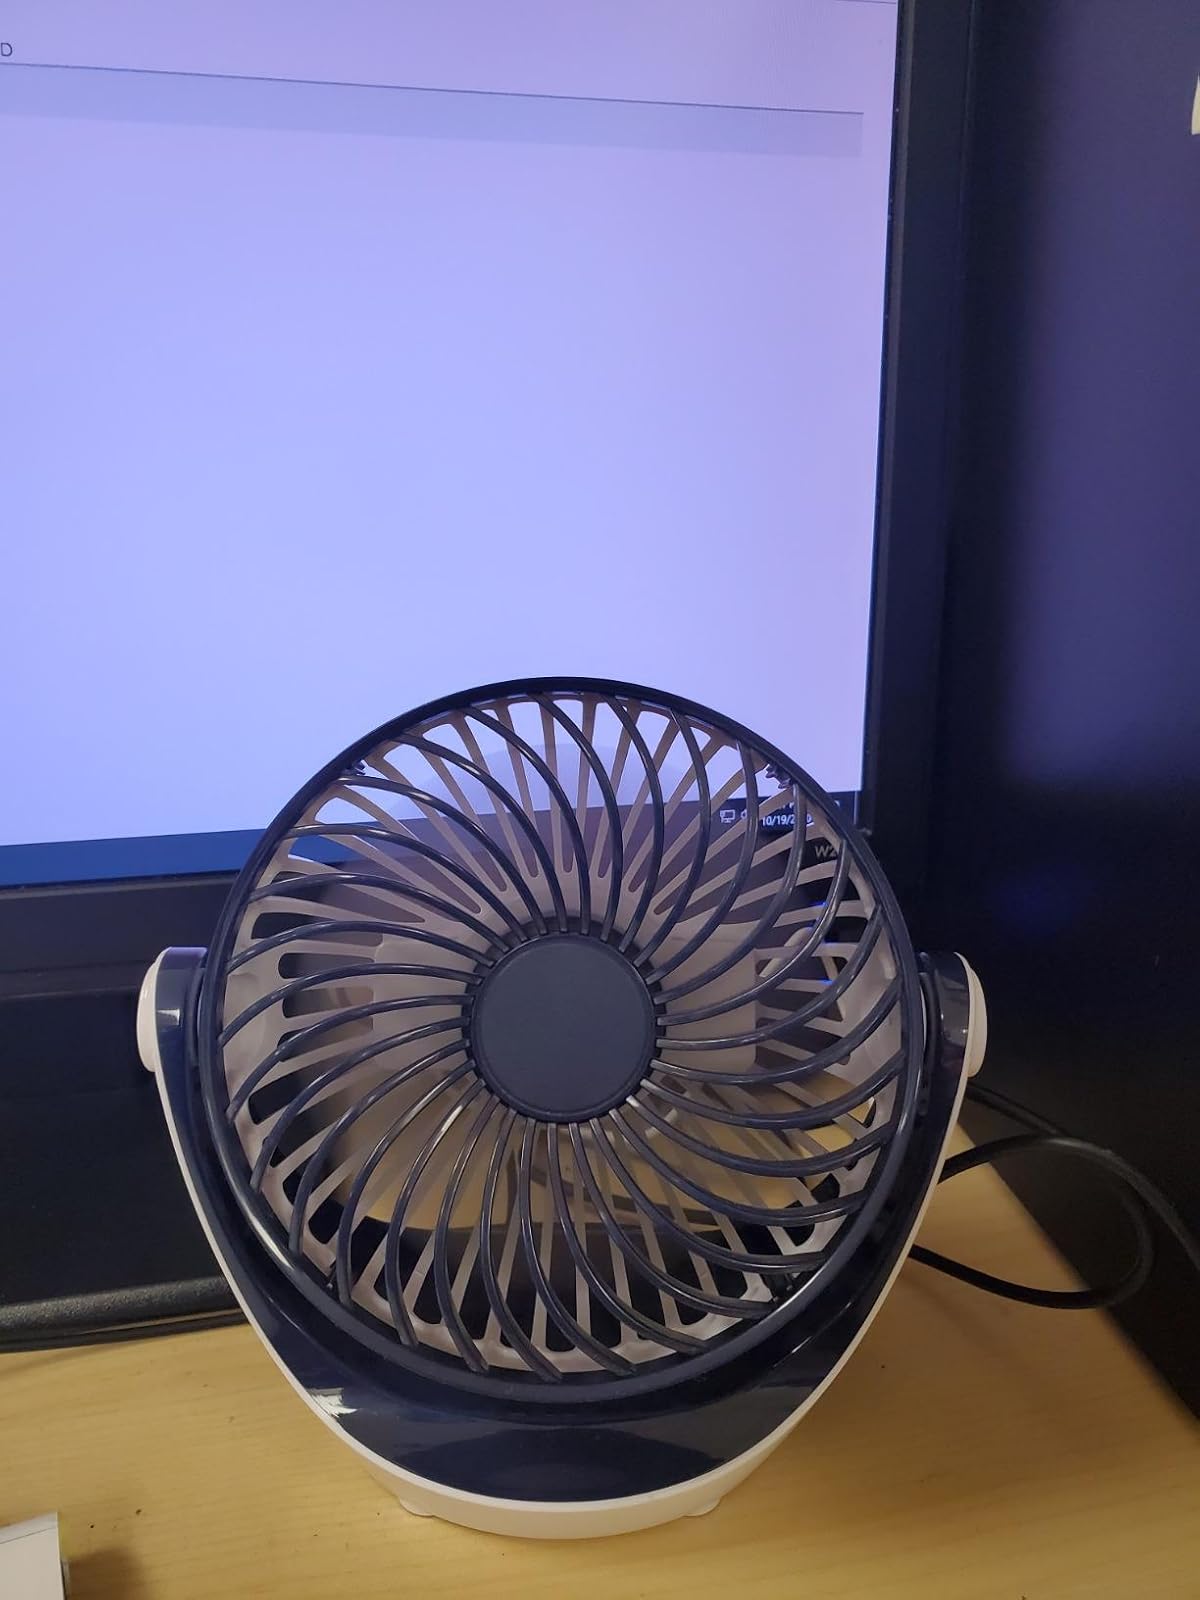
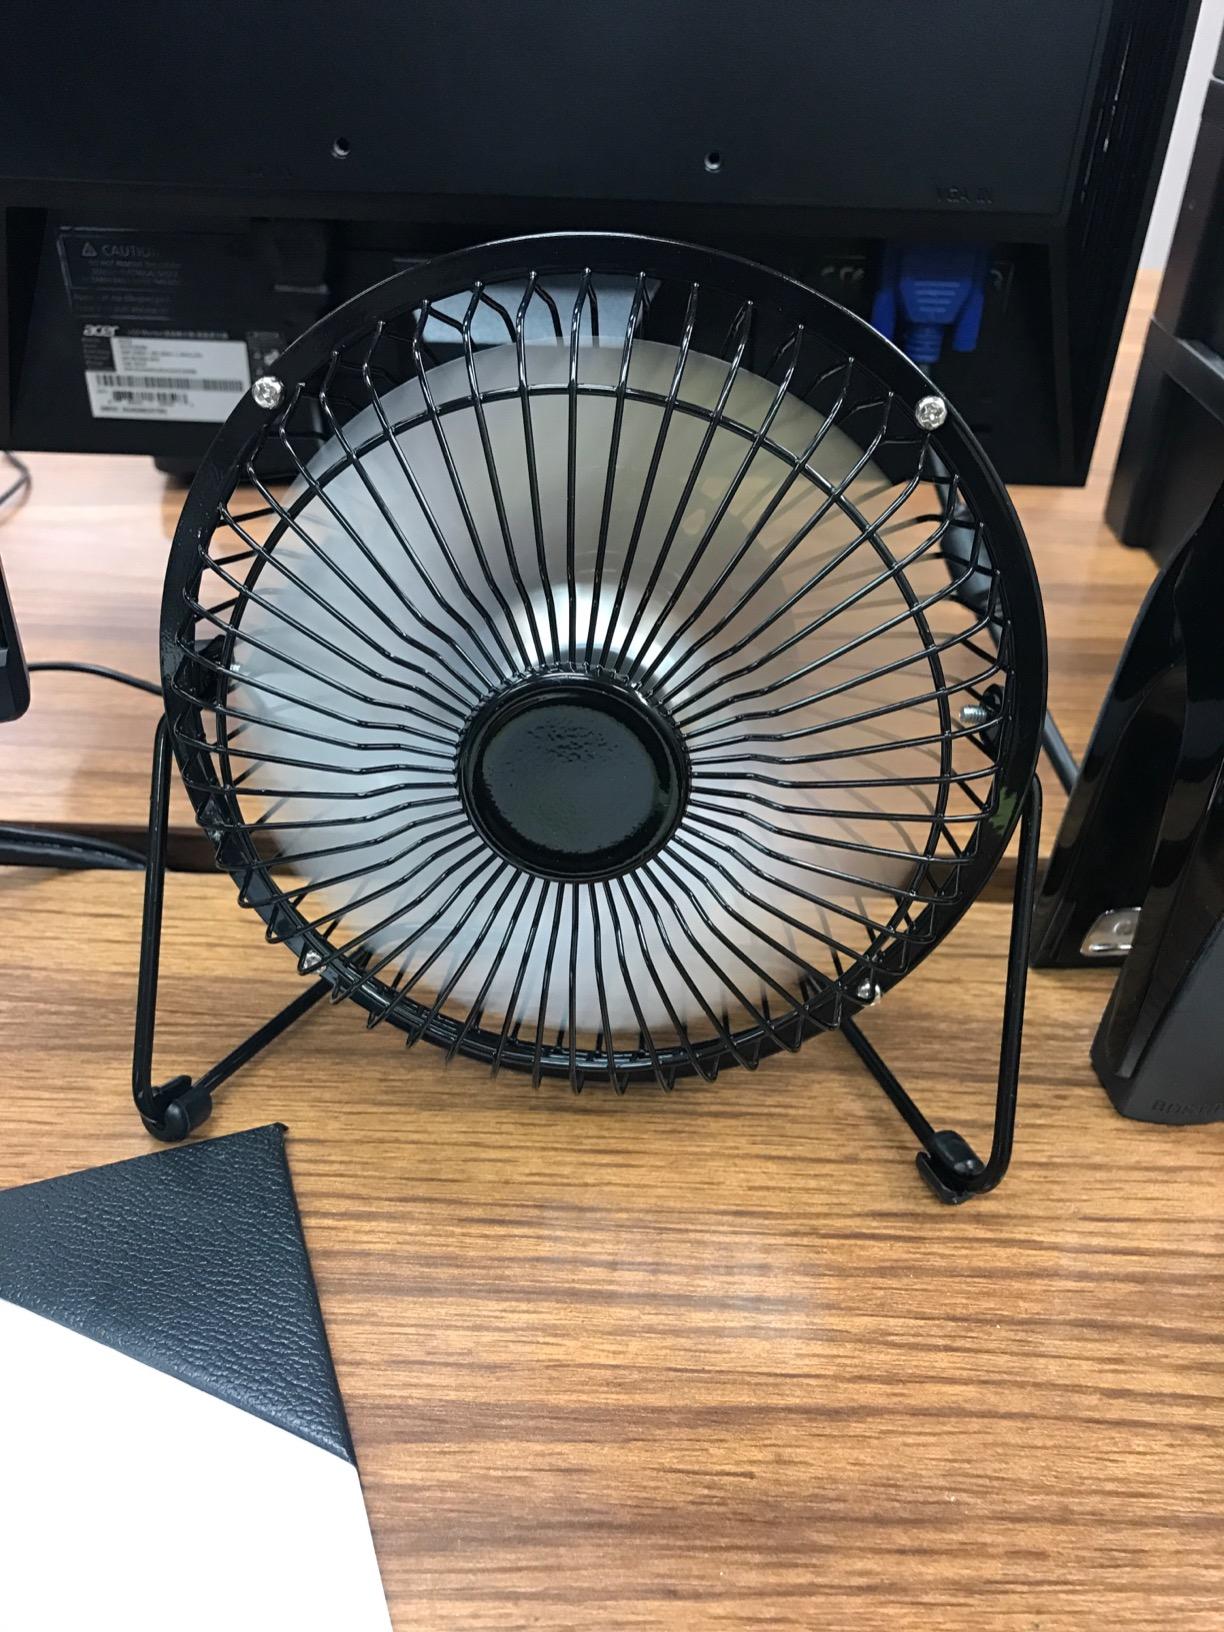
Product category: fan
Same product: no